Automotive industry in Mexico

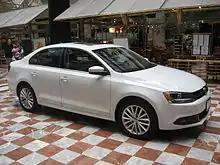
2010 Volkswagen Jetta Europa

The first Jetta was renamed Atlantic for the Mexican market. It sold well, so Volkswagen decided to start manufacturing it in their factory at Puebla, Mexico.